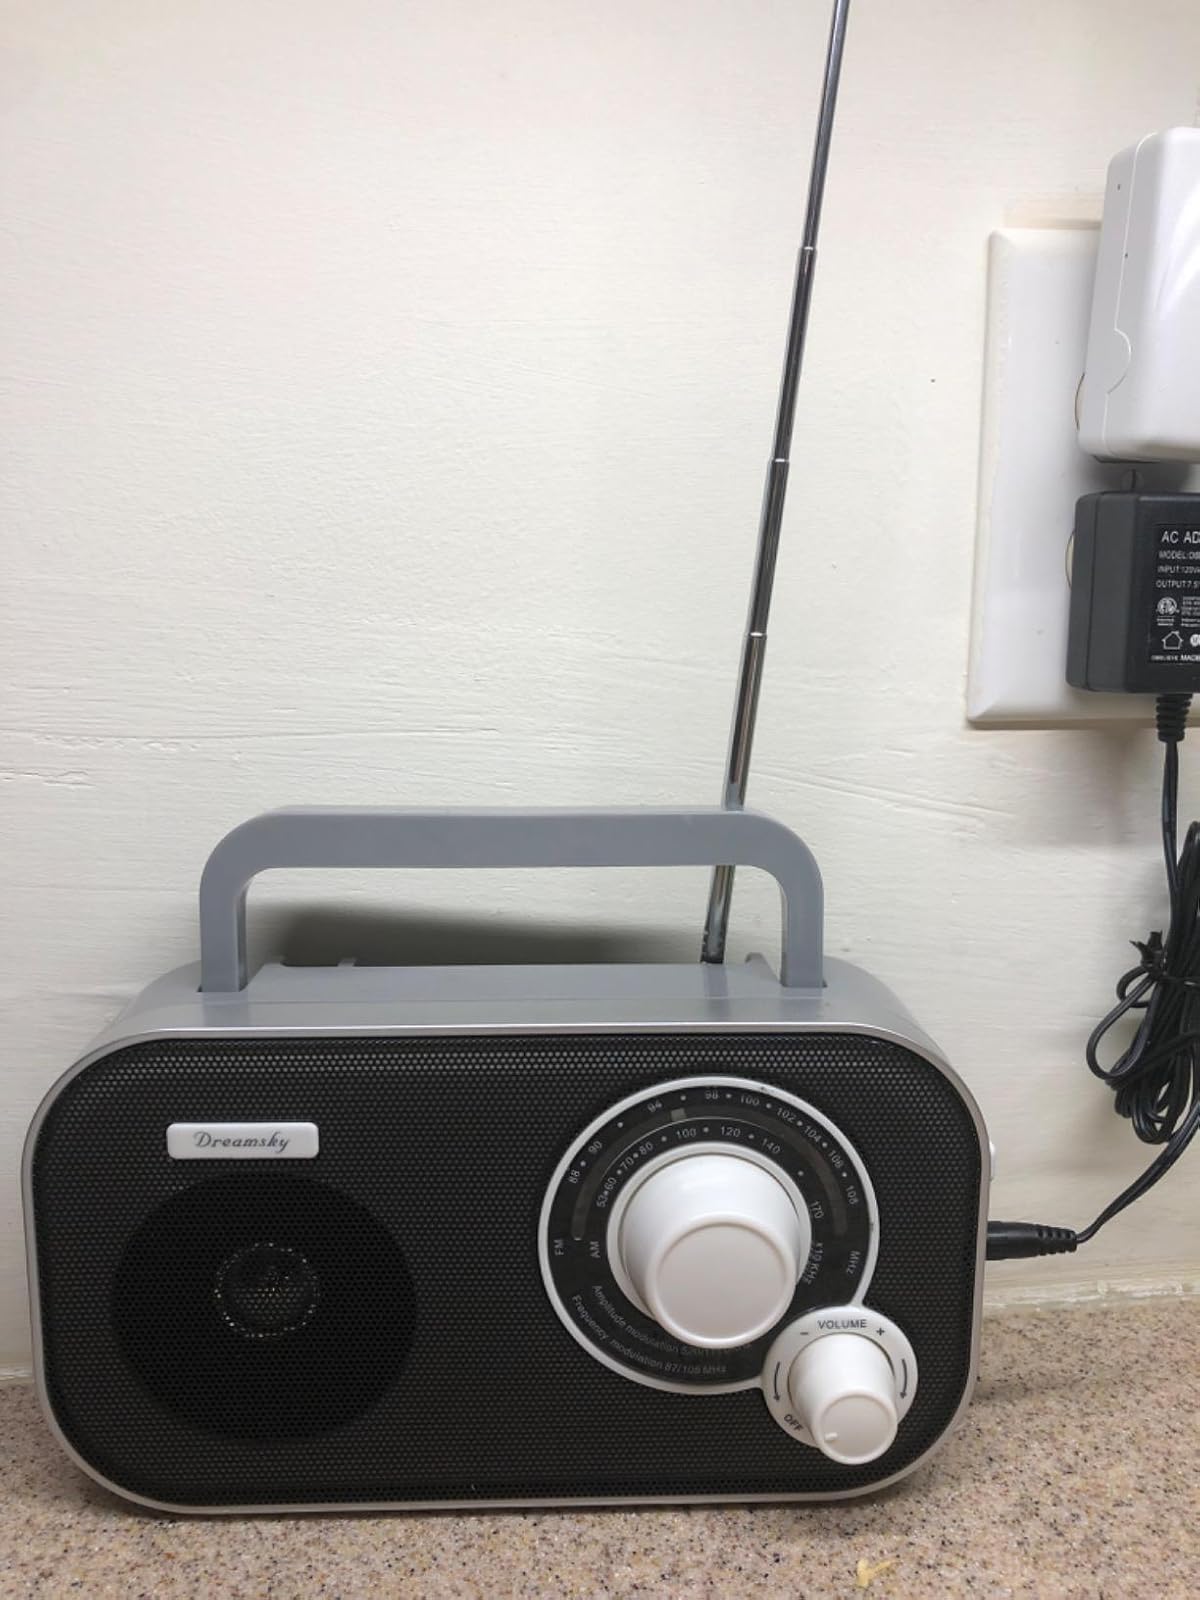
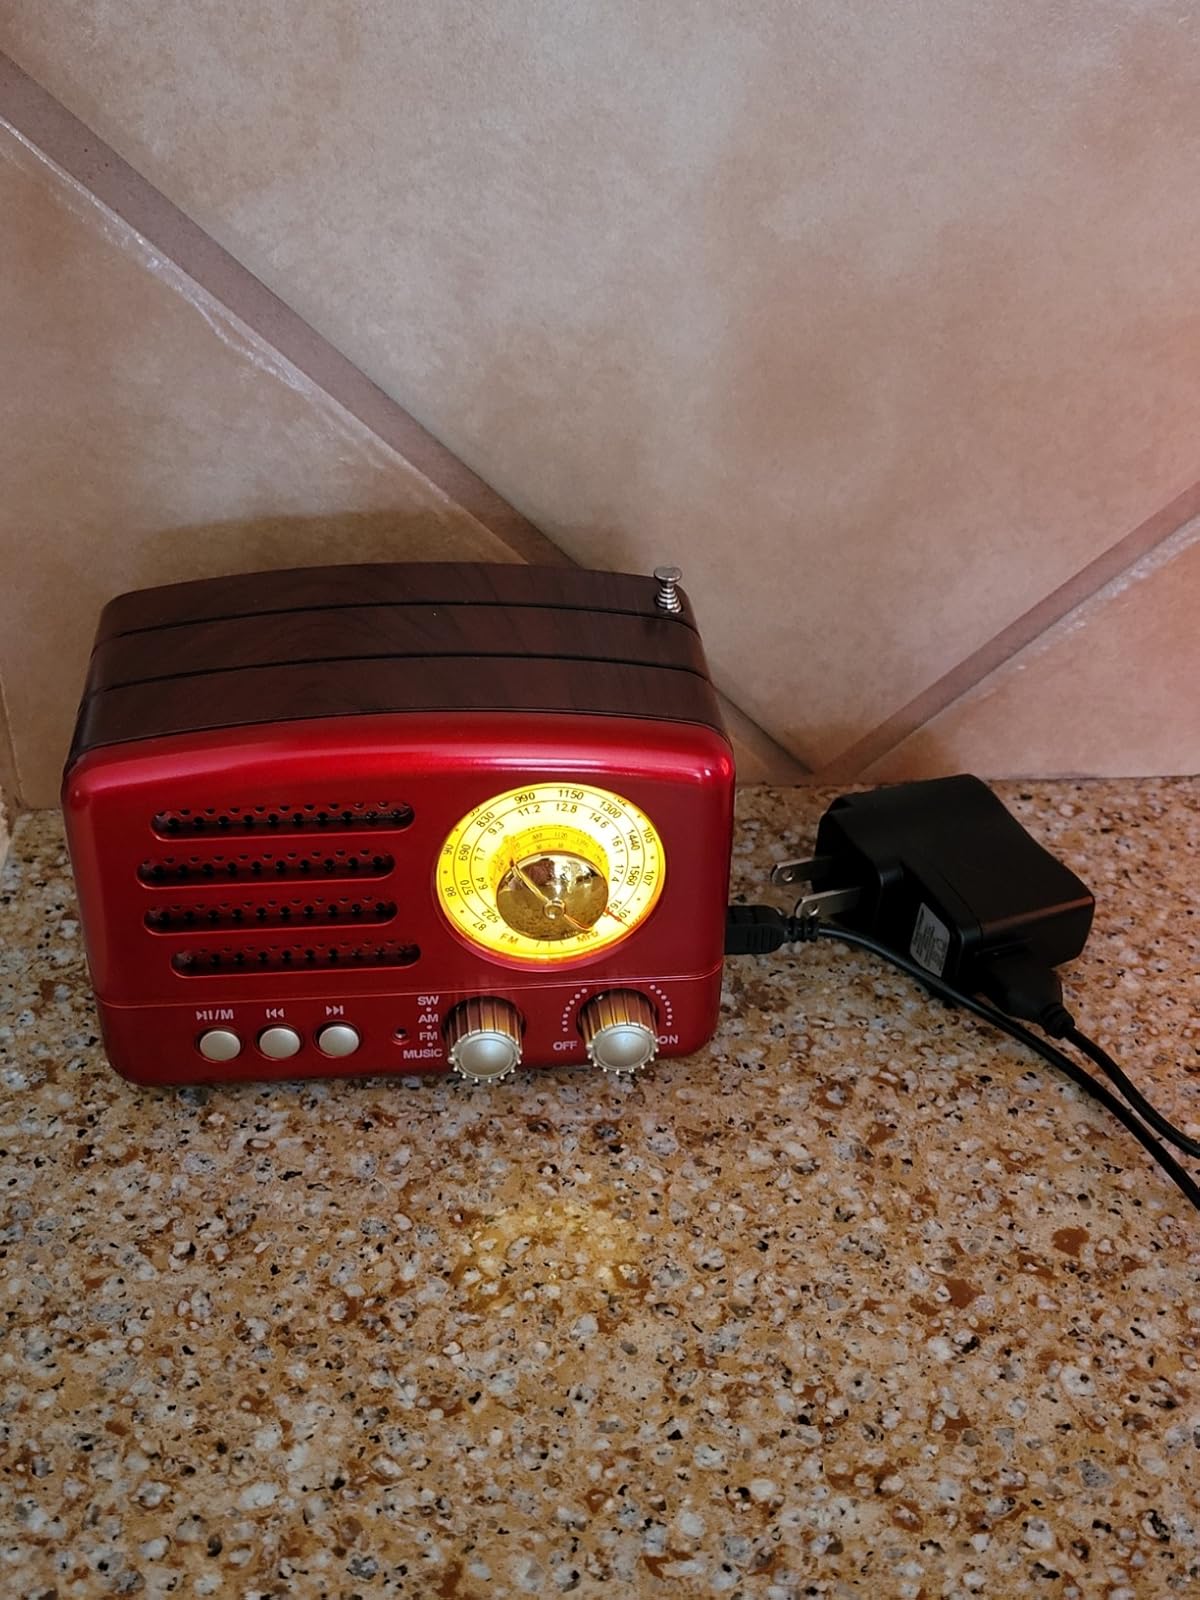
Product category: radio
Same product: no